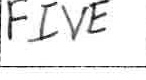
Label: five